Mary Francis Bridgeman

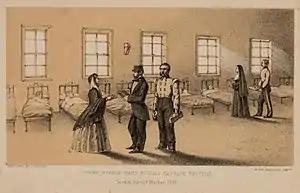
Lithograph of the Lower Stable Ward at Koulali Barrack Hospital in the Crimea showing a Sister of Mercy - possibly Mother Mary Francis Bridgeman (1856)

Mother Mary Francis Bridgeman R.S.M. (1813 – 11 February 1888) was a nun with the Sisters of Mercy, a Roman Catholic religious congregation of women, founded in Ireland by Catherine McAuley and a pioneer nurse during the Crimean War of 1854-1856.